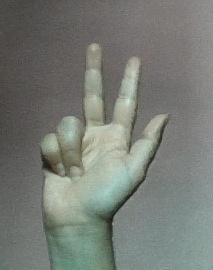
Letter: al